Inter Milan

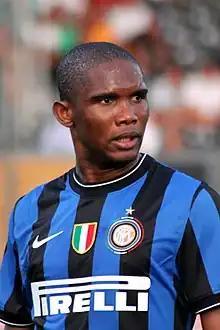
Samuel Eto'o in 2010-2011 season scored a career-high 37 goals, scoring in Fifa Club World Cup Final, two goals in Supercoppa Italiana final and in Coppa Italia final.

The return of Helenio Herrera in 1973 as Inter coach lasted only 16 matches for a heart attack that obliged him to left the coaching job. Mazzola retired in 1977 and Facchetti, the last member of La Grande Inter, retired in 1978 as the most prolific defender in the history of Serie A with 59 goals scored and after have won the last trophy of his career, the Coppa Italia.